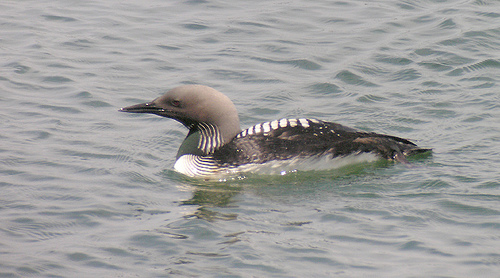
this medium sized bird has black, white and grey feathers with a long, fat beak.
this bird has a flat pointed bill, grey head, and white belly.
the head of the bird is grey and the body of the bird is black and white speckled.
this is a brown and white bird with a brown crown
this bird has a big grey nape, a dark grey beak, a green and black throat.
this bird is grey with white and has a long, pointy beak.
this bird has wings that are black and has a long neck
this particular bird has a belly that has white sides
this is a black and white bird with a somewhat long neck, small gray head and a black beak.
this bird has a brown crown, brown primaries, and a green throat.
Species: Pacific Loon